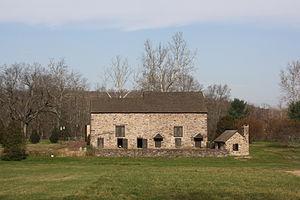
Solebury Township est un township, situé dans le comté de Bucks, en Pennsylvanie, aux États-Unis. En 2010, il comptait une population de 8 692 habitants.